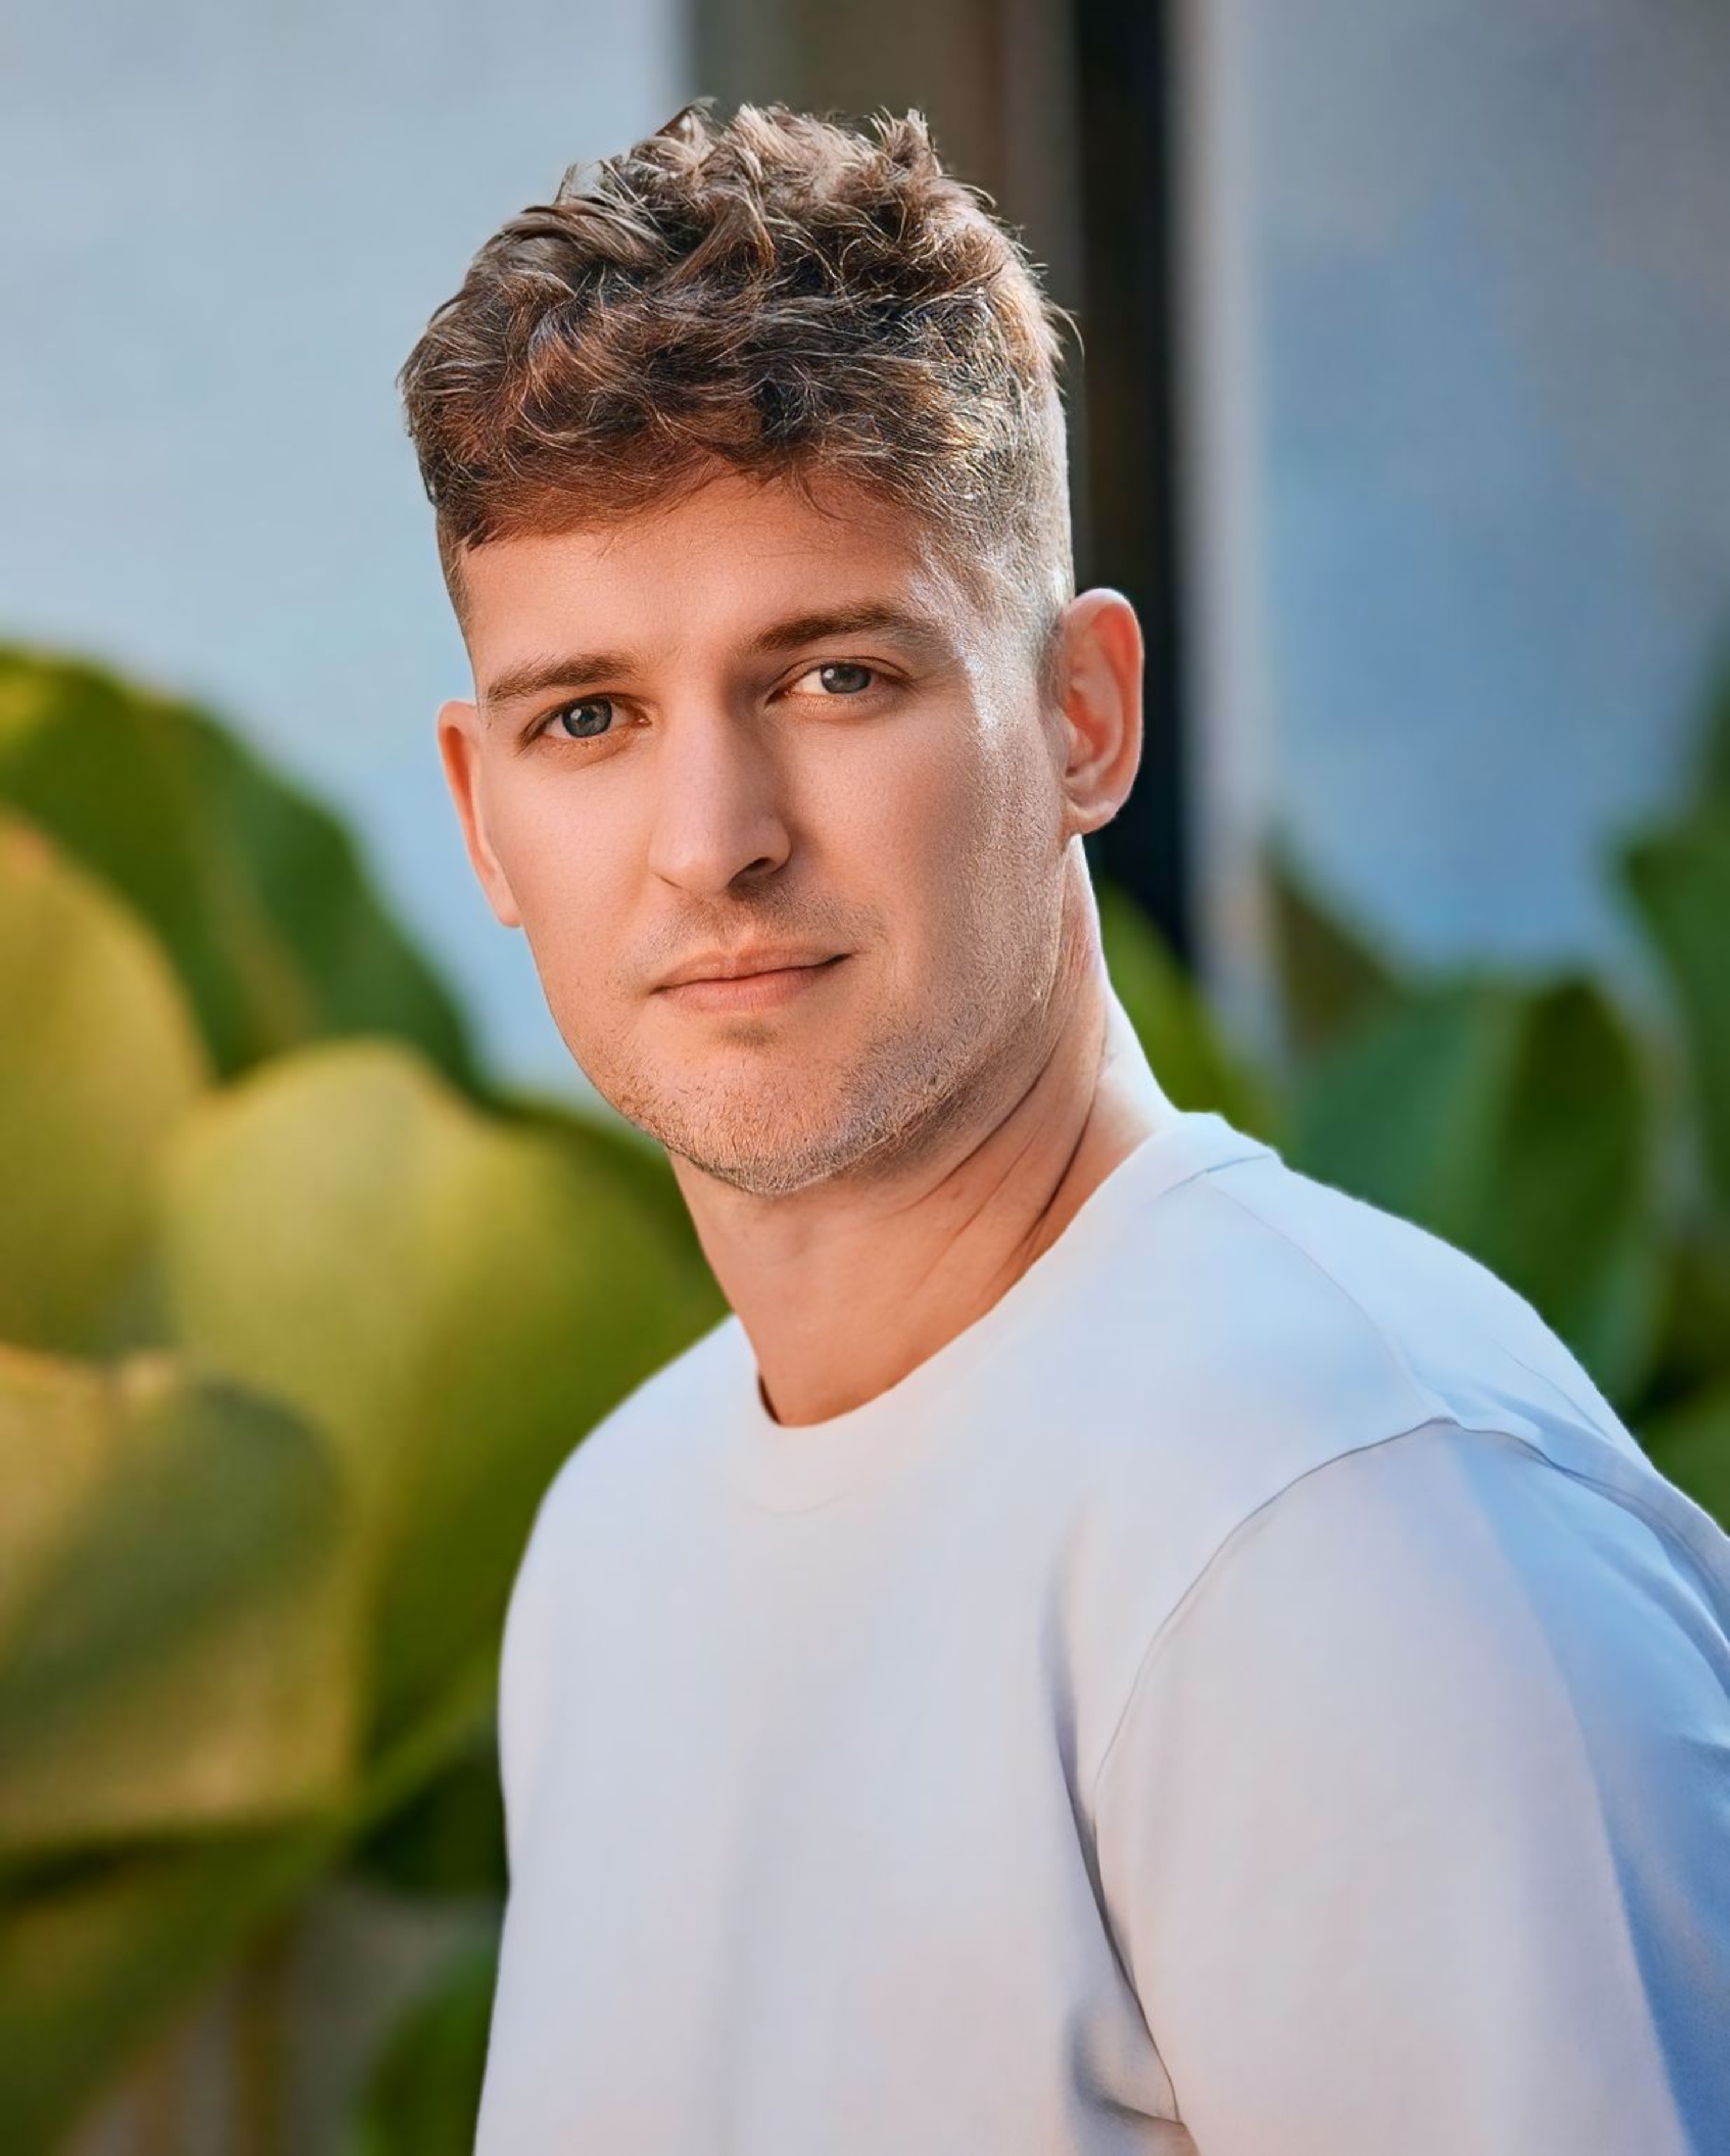
man, portrait, forehead, eyebrow, eye, human body, jaw, flash photography, neck, happy, beard, eyelash, chest, black hair, facial hair, t shirt, grass, trunk, vest, Barechested, physical fitness, eyewear, leisure, portrait photography, sitting, fun, buzz cut, flesh, necklace, photo shoot, abdomen